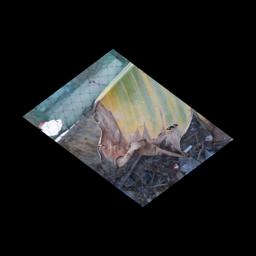
Label: POTASSIUM DEFICIENCY